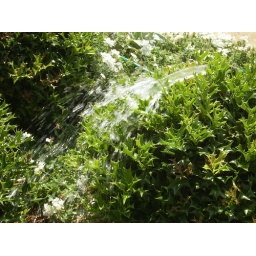
water over green